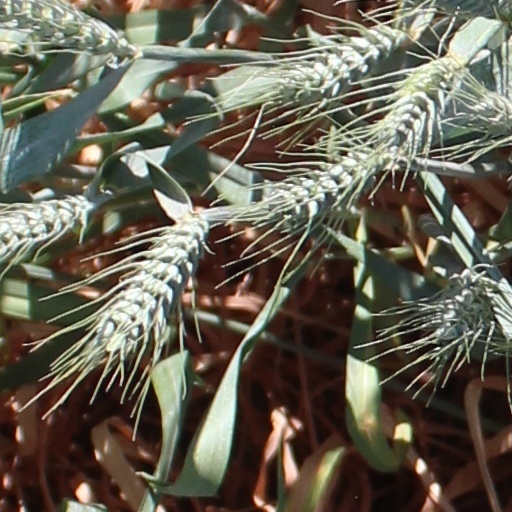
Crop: wheat